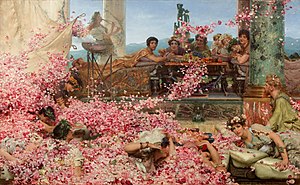
Severiske dynasti / Kejsere og Cæsarer / Elagabalus (218–222)
Heliogabalus roser - maleri af Lawrence Alma-Tadema fra 1888
Det severiske dynasti er en række romerske kejsere, der regerede i adskillige årtier fra det sene 2. århundrede til det tidlige 3. århundrede.